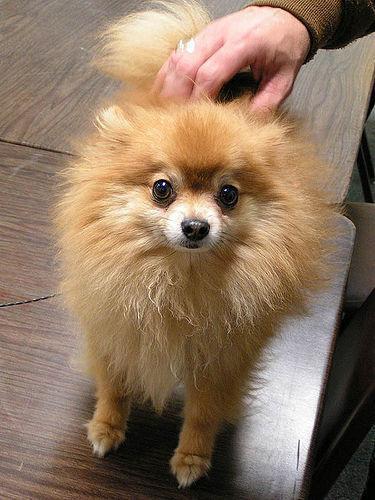
Pomeranian